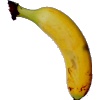
Label: banana_lady_finger